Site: brandenburg
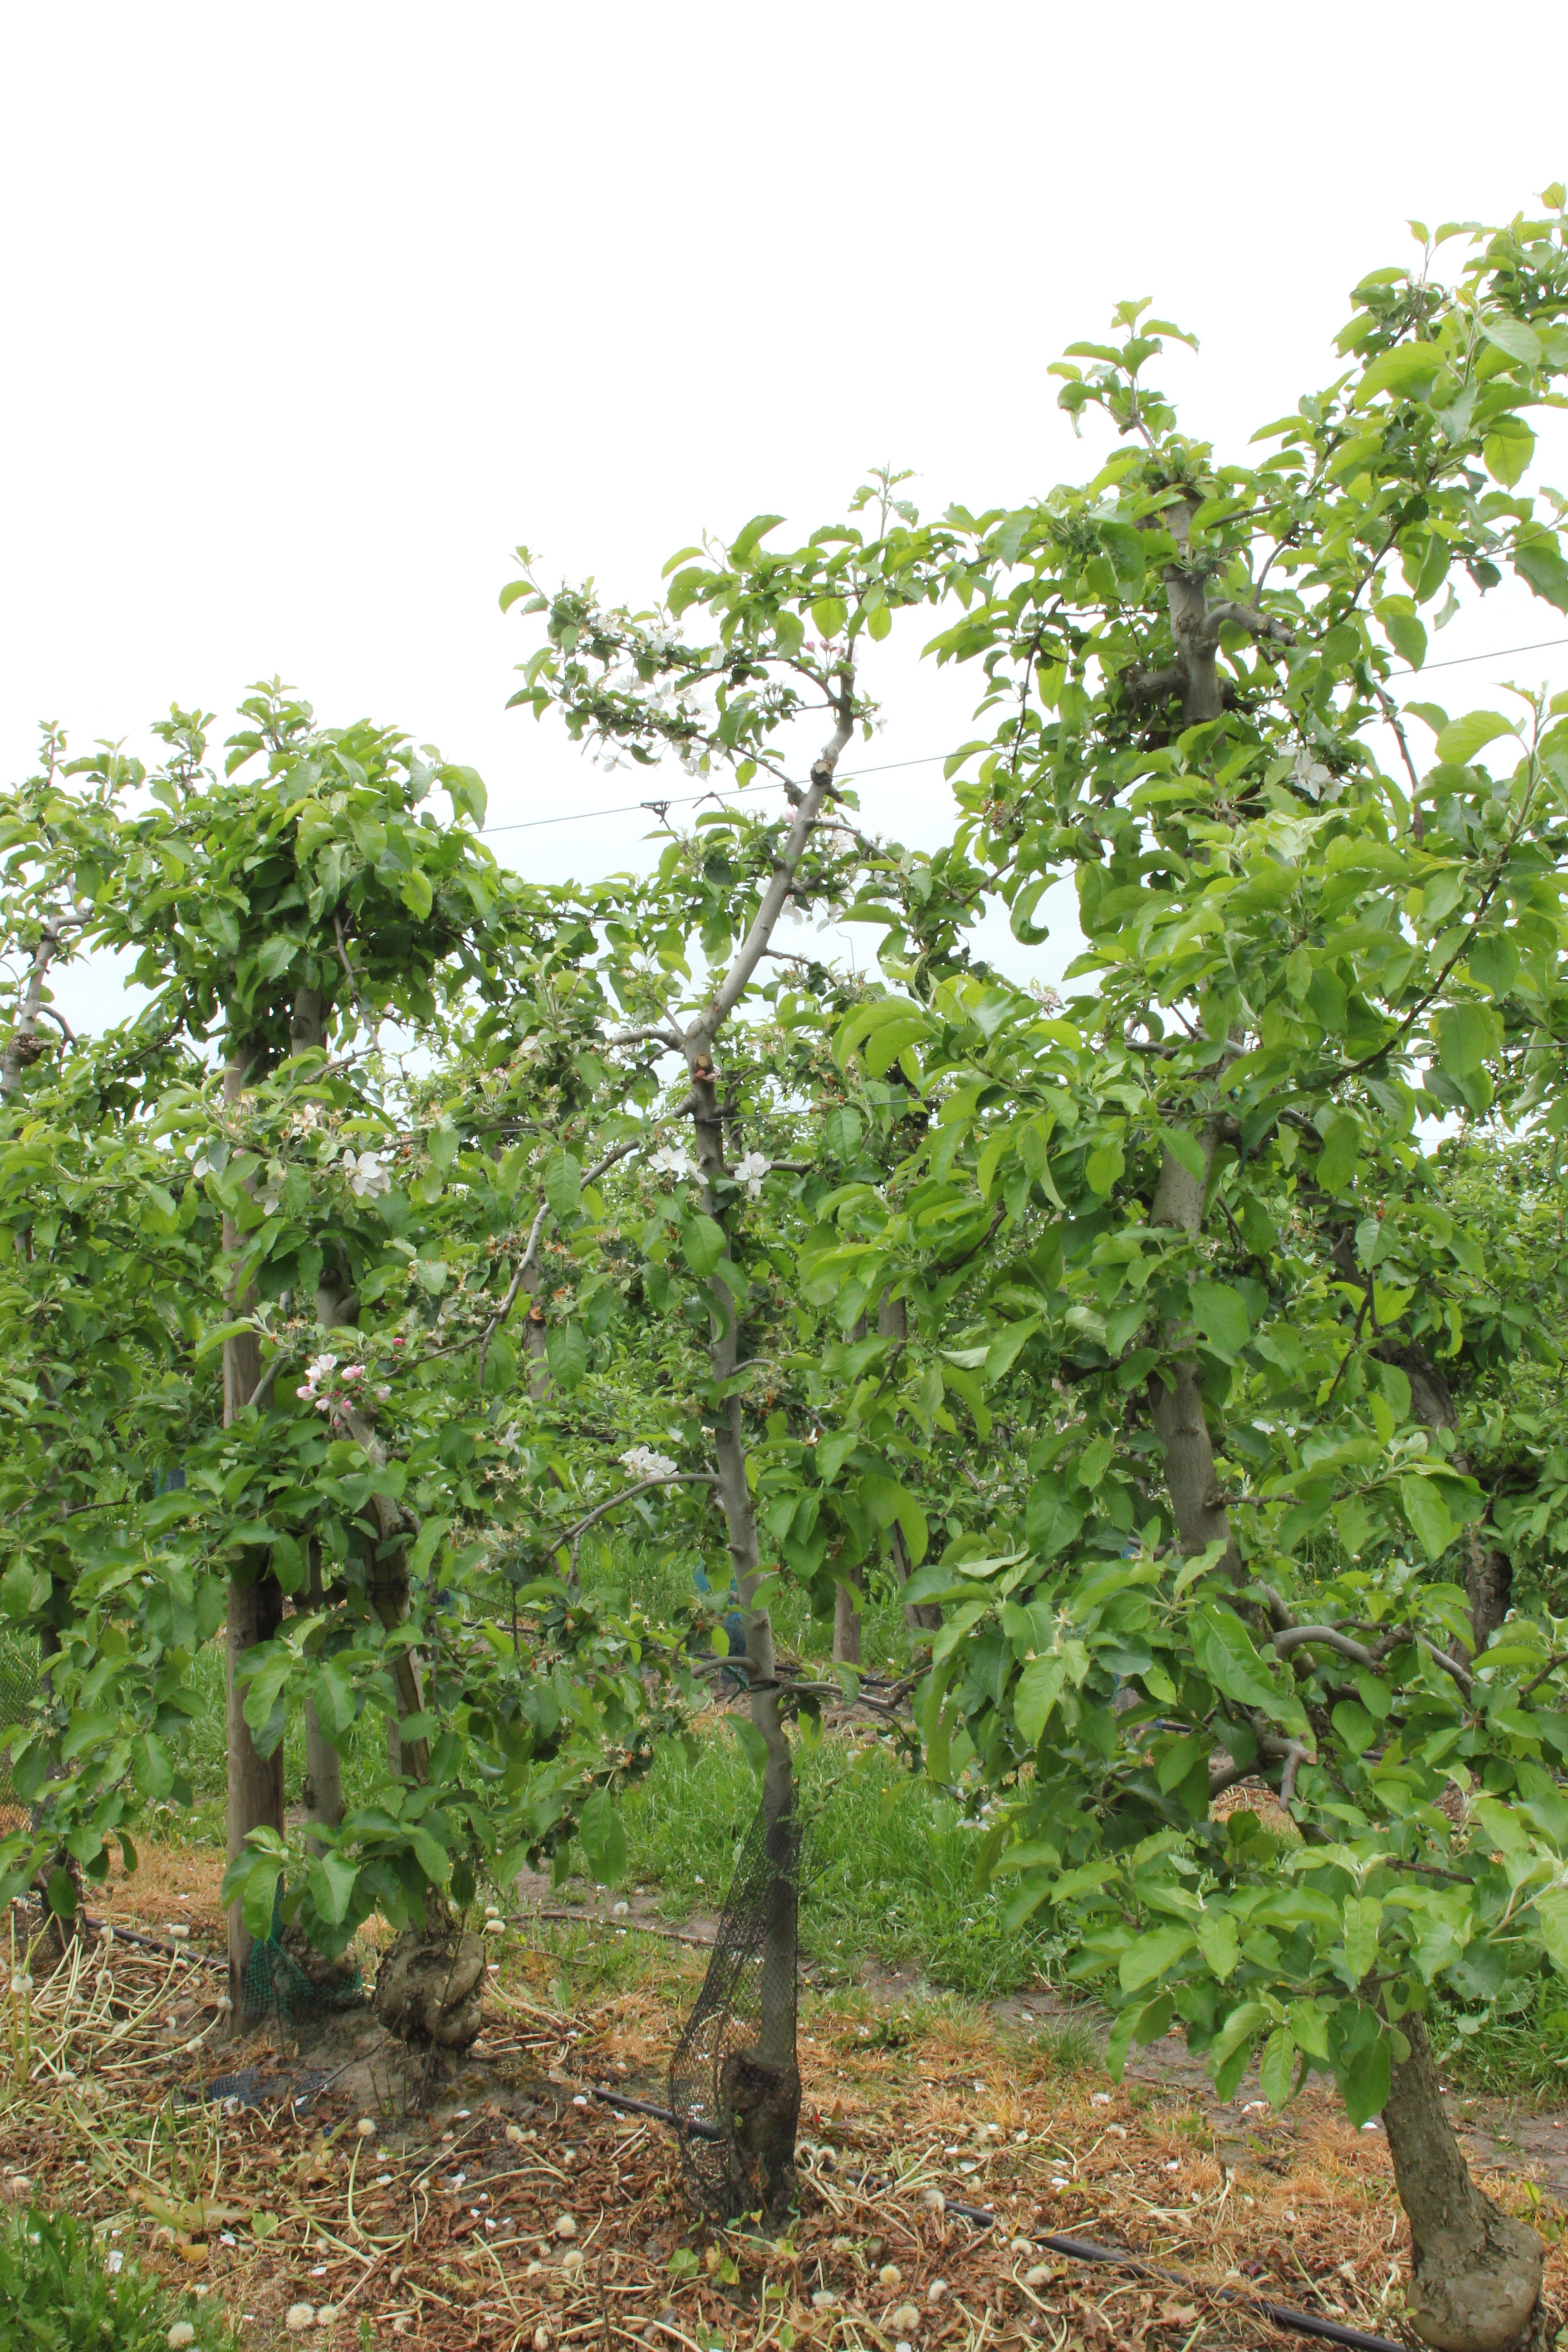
Growth stage (BBCH 67): Flowering